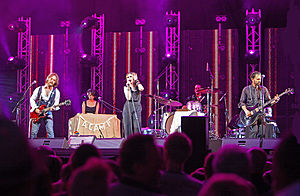
A Camp
A Camp er en musikgruppe fra Sverige. Gruppe er Nina Perssons musikalske sideprojekt.